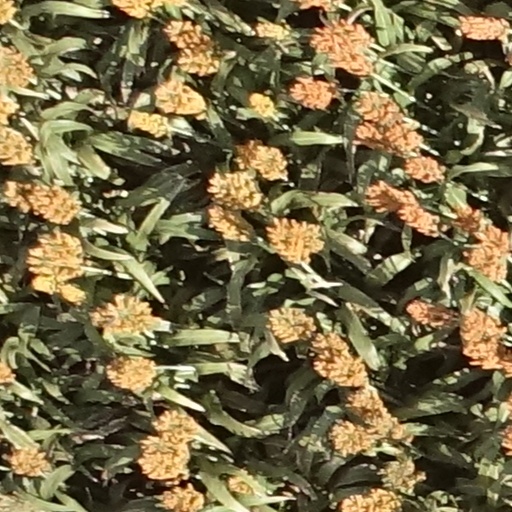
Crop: sorghum